Floating wind turbine

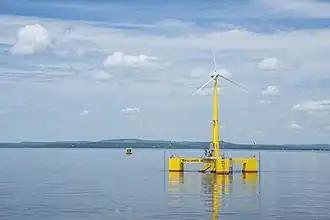
The VolturnUS design utilizes a concrete semi-submersible floating hull and a composite materials tower designed to reduce both capital and Operation & Maintenance costs, and to allow local manufacturing.

Ideol's engineers have developed and patented a ring-shaped floating foundation based on a central opening system (Damping Pool) used for optimizing foundation + wind turbine stability. As such, the sloshing water contained in this central opening counteracts the swell-induced floater oscillations. Foundation-fastened mooring lines are attached to the seabed to hold the assembly in position. This floating foundation is compatible with all wind turbines without any modification and has reduced dimensions (from 36 to 55 metres per side for a wind turbine between 2 and 8 MW). Manufacturable in concrete or steel, this floating foundation allows for local construction near project sites.